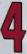
Number: 4